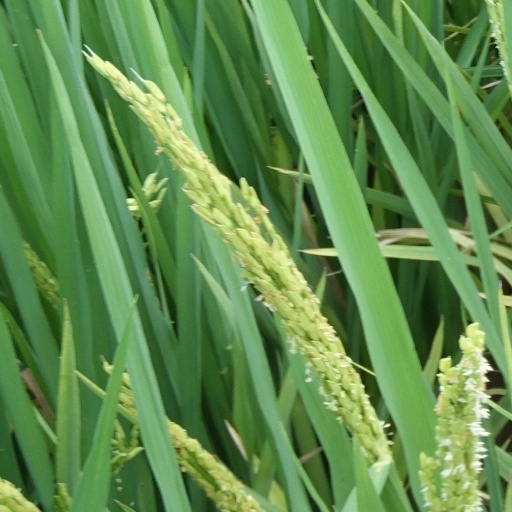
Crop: rice